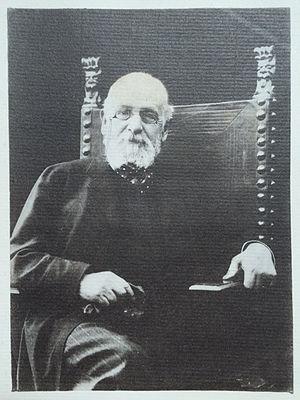
Jean Jules Guiffrey
Jules-Joseph Guiffrey est un historien de l'art français, membre de l'Académie des beaux-arts.